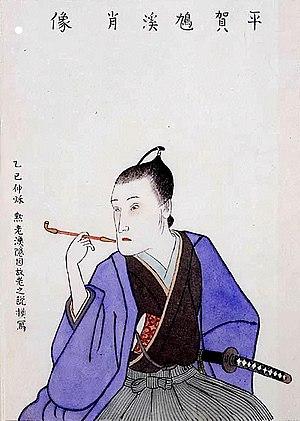
Hiraga Gennai est un pharmacologue japonais de la période d'Edo, érudit des études occidentales, médecin, auteur, peintre et inventeur qui est bien connu pour son Elekiter, son kandankei et son kakanpu. Il a également écrit un essai satirique.